International Association of Conference Interpreters

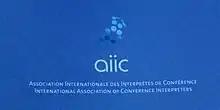
AIIC

The International Association of Conference Interpreters - AIIC (AIIC – Association Internationale des Interprètes de Conférence) was founded in 1953. It represents over 3,000 members present in over 100 countries.